Blue Licks Battlefield State Resort Park

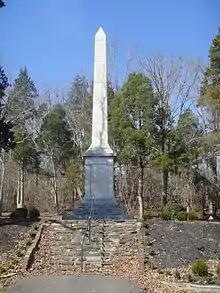
Monument at the Blue Licks Battlefield

The earliest accounts of Blue Licks describe it as a place where animals gathered to lick the salt deposits flowing from the springs in the area. The Reverend James Smith provides this account in his 1795–97 diary: "As you approach the Licks, at the distance of 4 or 5 miles from it, you begin to perceive the change. The earth seems to be worn away; the roots of the trees lie naked and bare; the rocks, forsaken of the earth that once covered them, lie naked on the neighboring hills, and roads of an amazing size, in all directions, unite at the Licks, as their common center. Here immense herds of buffalo used formerly to meet and with their fighting, scraping etc., have worn away the ground to what it is at present."